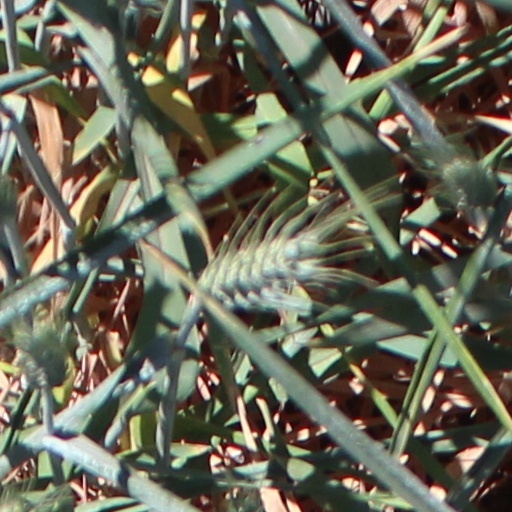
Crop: wheat